Maladers

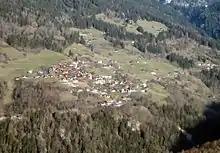
Maladers village from the air

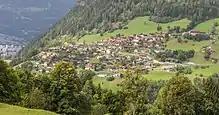
View of Maladers.

Maladers has an area, (as of the 2004/09 survey) of . Of this area, about 28.1% is used for agricultural purposes, while 63.7% is forested. Of the rest of the land, 4.2% is settled (buildings or roads) and 3.9% is unproductive land. In the 2004/09 survey a total of or about 1.8% of the total area was covered with buildings, an increase of over the 1985 amount. Of the agricultural land, is used for orchards and vineyards, is fields and grasslands and consists of alpine grazing areas. Since 1985 the amount of agricultural land has decreased by . Over the same time period the amount of forested land has increased by . Rivers and lakes cover in the municipality.